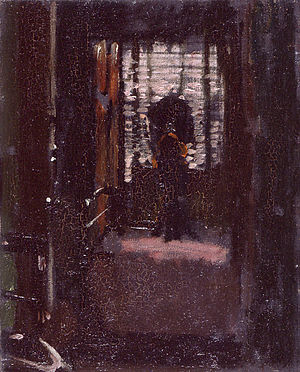
Walter Sickert
Jack the Ripper's Bedroom
Walter Richard Sickert var en engelsk impressionistisk kunstmaler af dansk afstamning. Sickert var kosmopolit og excentriker og foretrak almindelige mennesker og urbane scener som motiver. Hans berømteste morbide billeder er undtagelser.